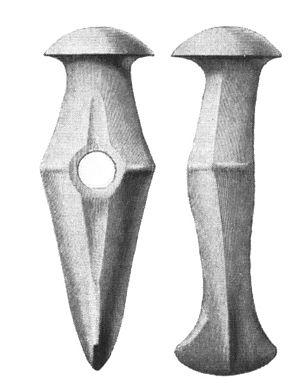
La culture des vases à entonnoir ou encore culture des gobelets à entonnoir est une culture de l'Europe du Néolithique se développant approximativement de -4 200 à -2 800 ans.